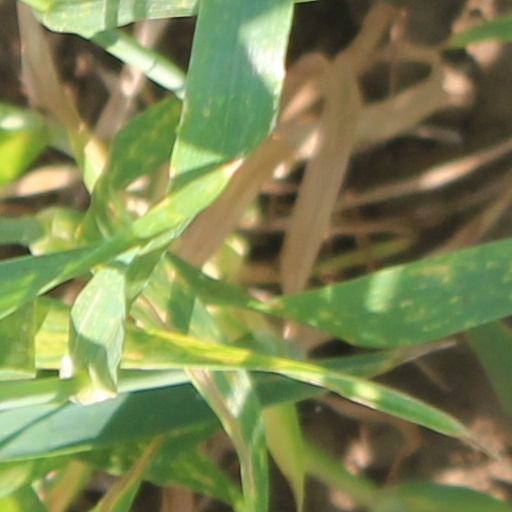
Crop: wheat